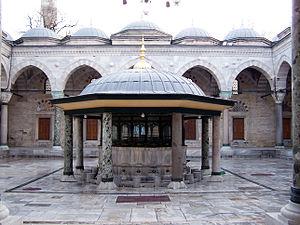
La mosquée Bayezid II est une mosquée impériale ottomane située sur la place Beyazıt à Istanbul, en Turquie, non loin du Grand bazar et des ruines du forum de Théodose de l'ancienne Constantinople. Elle fut construite par le Sultan ottoman Bayezid II. Il s'agit du second complexe impérial de mosquée érigé à Istanbul après la conquête de Constantinople par les Ottomans.